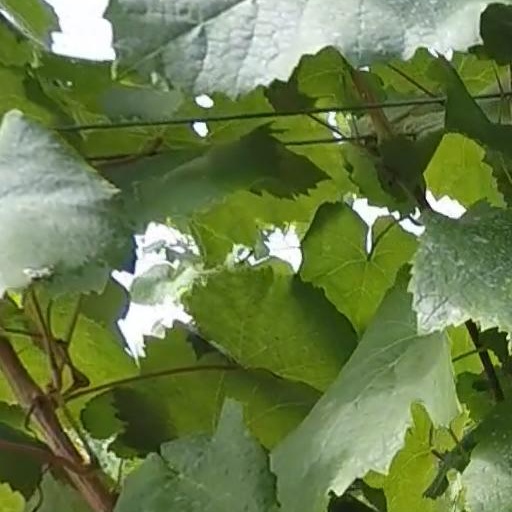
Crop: grape